Repression of communists in the Kingdom of Romania

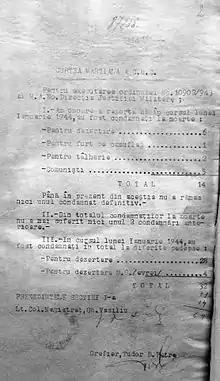
January 1944 report of the Romanian Court-martial showing 5 communists sentenced to death during the month

The 1924 Mârzescu Law banned the Romanian Communist Party and made communist agitation punishable by death, despite the fact that the 1923 Constitution of Romania banned capital punishment in peacetime. The official reason given for the banning of the party was disloyalty to the state and lack of patriotism, as it supported the territorial claims of the Soviet Union.